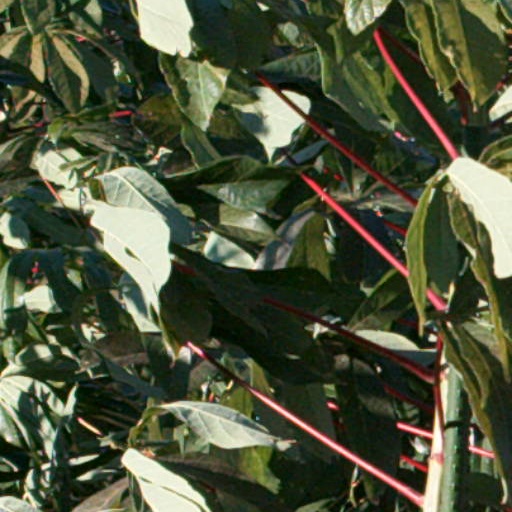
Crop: cassava